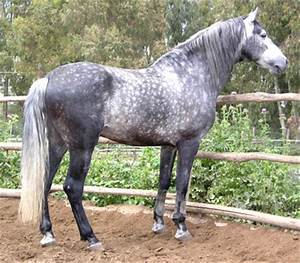
Label: cavallo